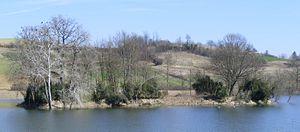
Arignano est une commune de la ville métropolitaine de Turin dans le Piémont en Italie.